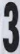
Number: 3